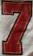
Number: 7